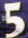
Number: 5